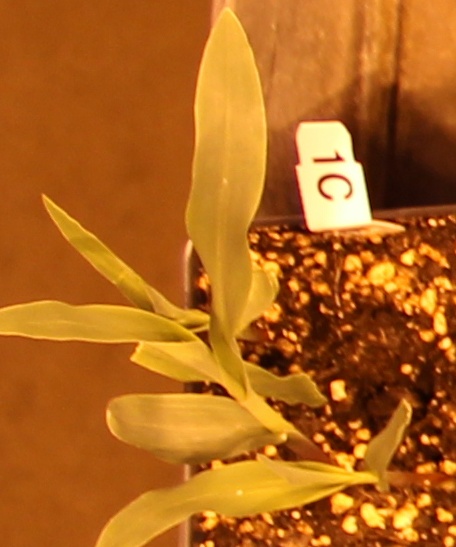
Label: Corn